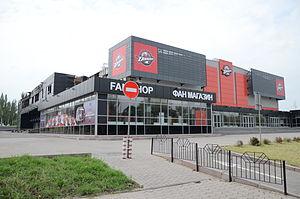
Renaud Lavillenie, né le 18 septembre 1986 à Barbezieux-Saint-Hilaire, est un athlète français, spécialiste du saut à la perche, champion olympique à Londres en 2012.
Le Palais des sports Droujba est une salle omnisports située à Donetsk en Ukraine. La salle est principalement utilisée pour les rencontres de hockey sur glace et de basket-ball.